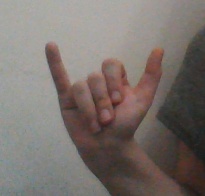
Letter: ya